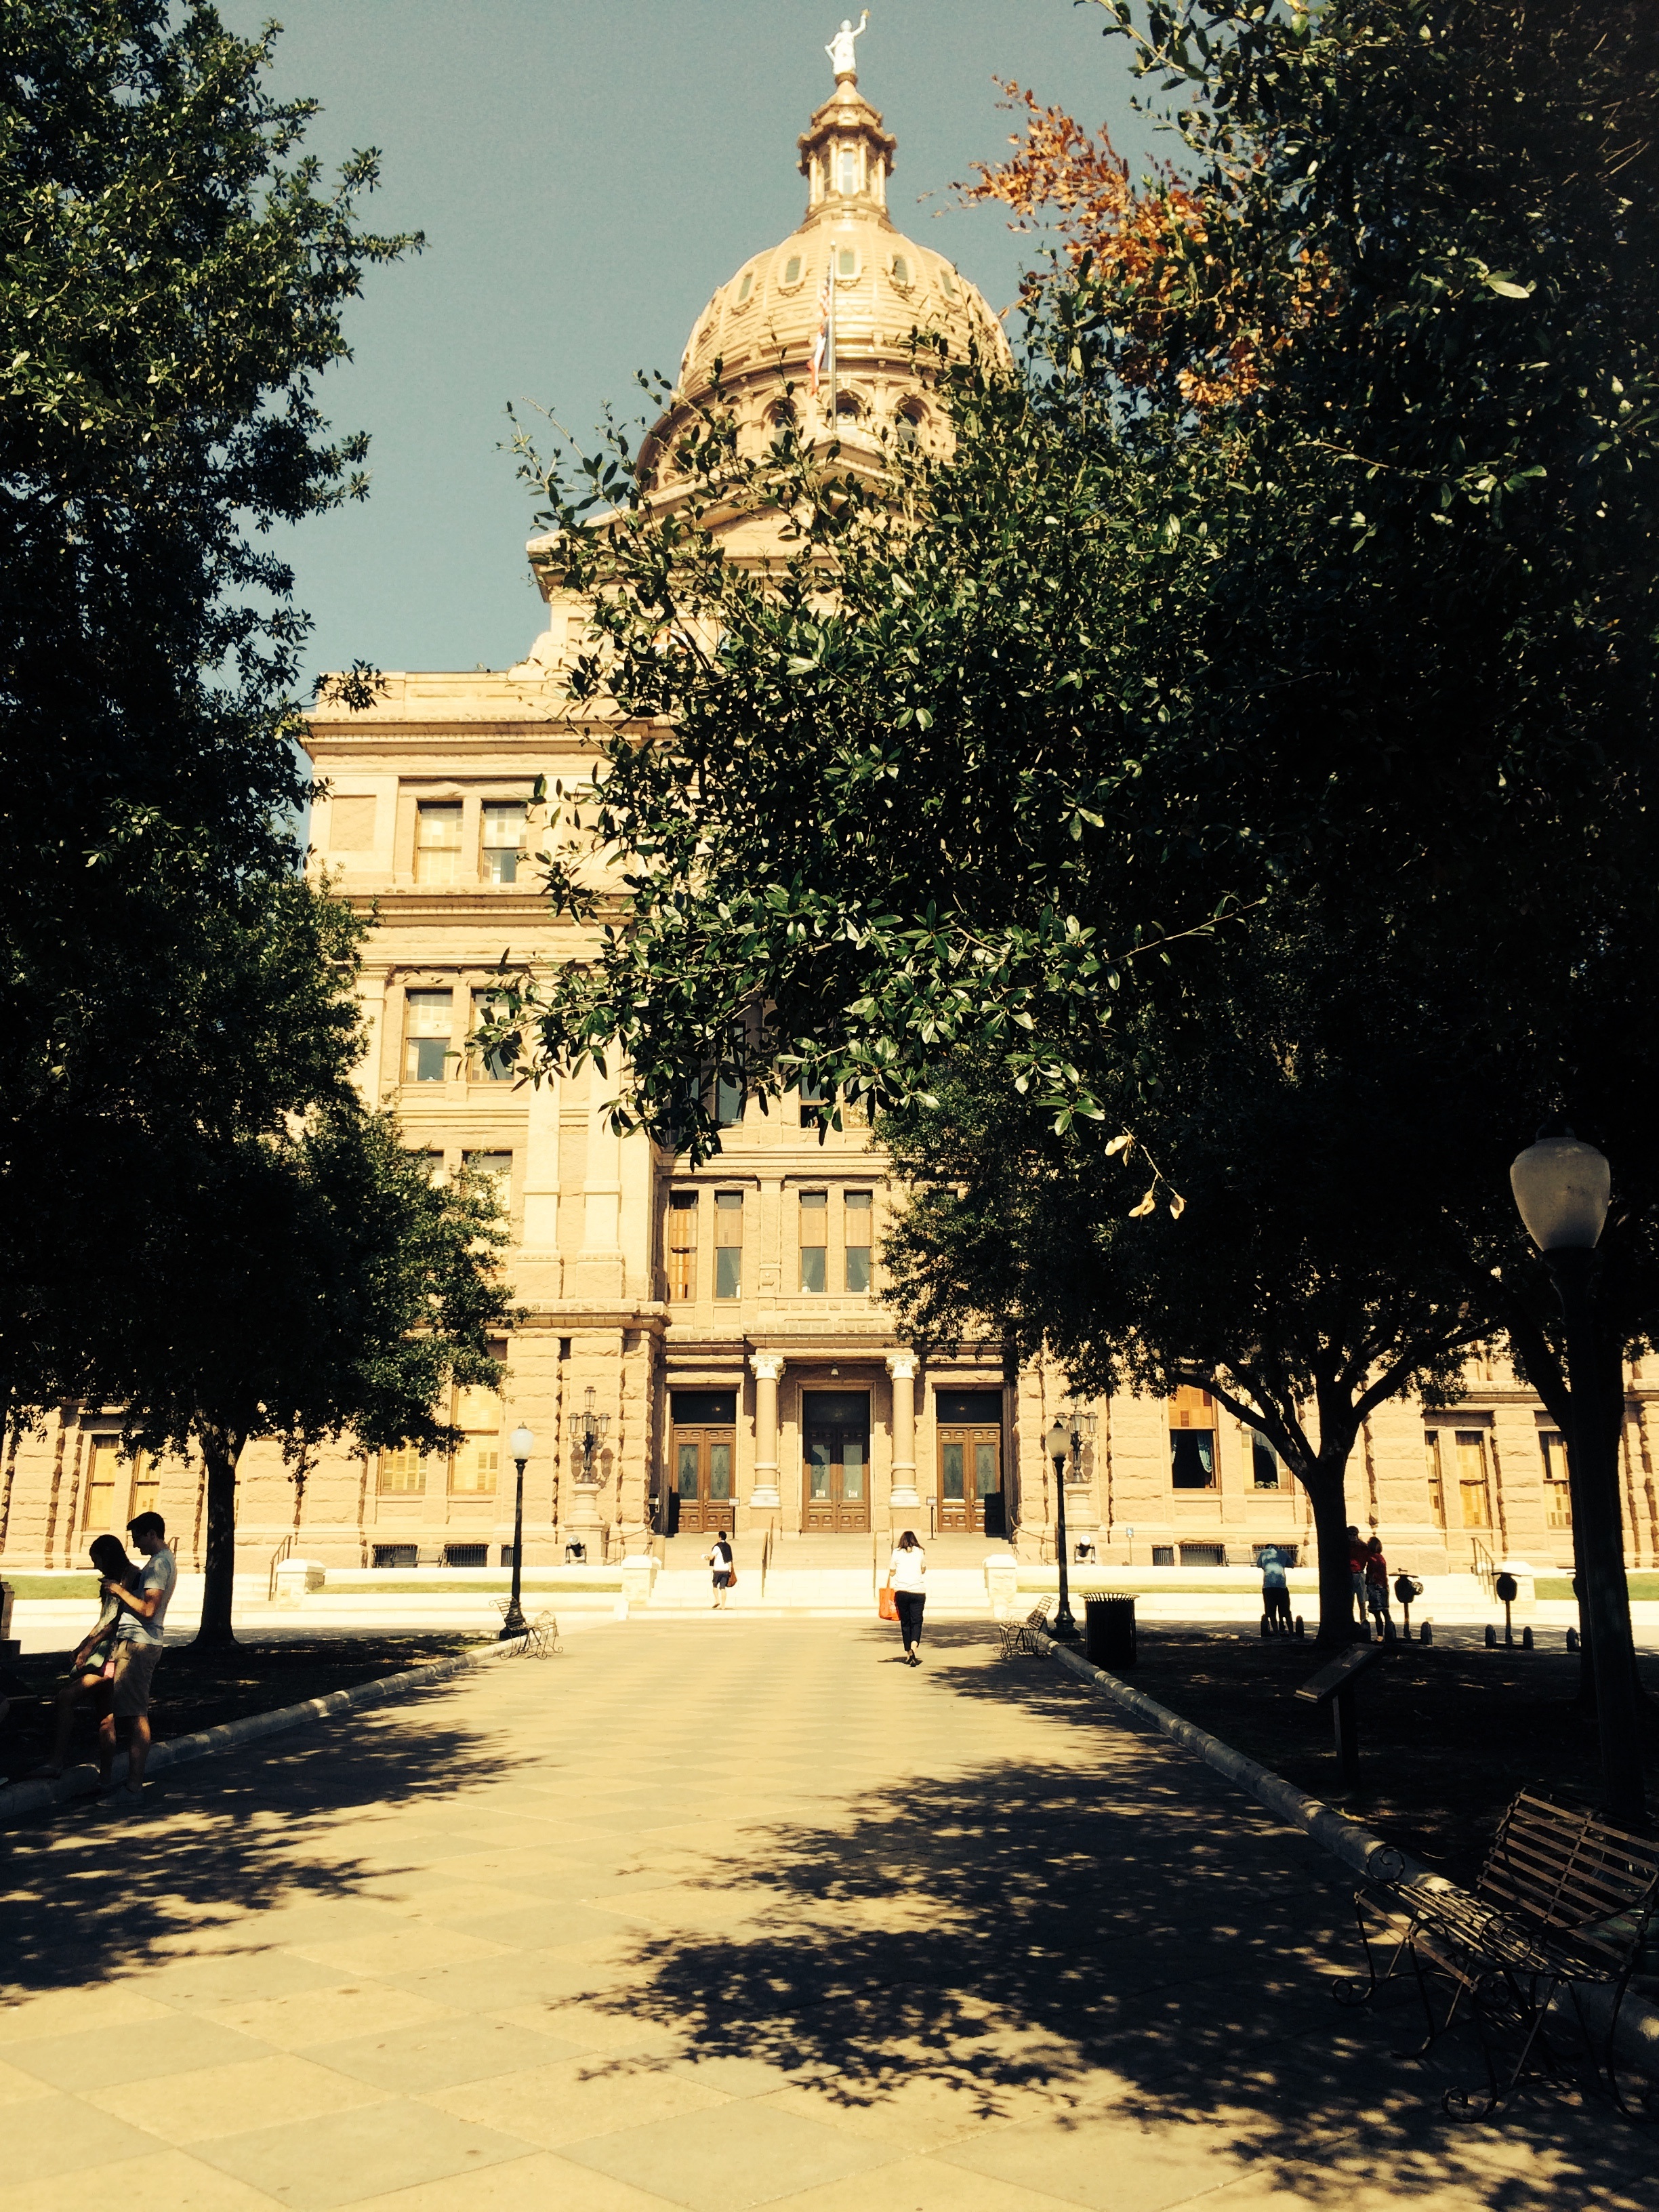
tree, architecture, road, street, town, city, cityscape, downtown, evening, plaza, place of worship, town square, neighbourhood, urban area, residential area, human settlement, woody plant